BMT Myrtle Avenue Line

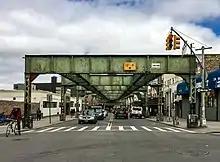
Myrtle Avenue Line stub at Lewis Avenue and Myrtle Avenue, left standing after the line's western portion was demolished in October 1969

The first section of the line ran over Myrtle Avenue from Johnson and Adams Streets to a junction with what was then known as the Main Line at Grand Avenue. It opened on April 10, 1888, by the Union Elevated Railroad Company, which was leased to the Brooklyn Elevated Railroad for its operation. Trains continued along Grand Avenue and Lexington Avenue to Broadway, where the line joined the Broadway Elevated, and then along Broadway to East New York. On September 1, 1888, the line was extended westward along Adams Street and Sands Street, to a terminal at Washington Street for the Brooklyn Bridge. On April 27, 1889, the line was extended east along Myrtle Avenue to Broadway, and to Wyckoff Avenue (at the Brooklyn/Queens border) on July 20, 1889. However, the station at Knickerbocker Avenue did not open until August 15, 1889.